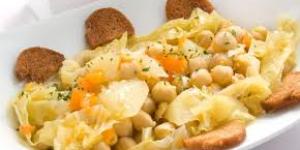
garbanzos con coles guisadas